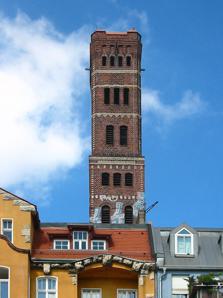
Building: Shot Ball Tower (Berlin)
Country: Germany
Year built: 1908
Landmark in Berlin Schrotkugelturm (Shot ball tower) in 2005 The Schrotkugelturm (Lead shot tower)  is the landmark of the Berlin neighbourhood Victoriastadt . The name derives from the former use as shot tower . In 1939 the production of shot balls in this tower was discontinued. Building In 1908 the company Bleigießerei und Maschinenfabrik Juhl & Söhne (Lead Foundry and Machine Factory Juhl & Sons), since 1901 owner of the property Nöldnerstraße (formerly known as Prinz-Albert-Straße) 15 & 16, built the rectangular, 38 metre brick tower as part of the factory wing, an extension to their residential and office building. The tower protrudes out of the roof of the building by 18 metres.  The platform at the top of the tower can be reached by walking 197 steps. The design of its facade follows the medieval design of North Italian towers, e.g. in Bologna and San Gimignano . During the days of the GDR the tower as part of a foundry belonged to the VEB Druckguß und Formbau ( VEB Die Casting and Mould Making). The factory was a listed building . With the German reunification it was delisted.  Since 1994 the residential building and the tower have become listed buildings once more.  Due to extensive damage the tower was renovated between 1998 and 2000 at the cost of 230.000 DM . It is unique in the Berlin and Brandenburg region. The tower can be visited during the Tag des offenen Denkmals , Germany's contribution to the European Heritage Days , on the second Sunday in September, and during guided tours by the Büro für Industriekultur. Process of shot making At the topmost storey of the tower lead was heated until molten and then poured into a drop tube . During the free fall the lead drops became seamless spheres. By the time they reached  the water-filled basin at the bottom of the tower the balls had already  solidified. Sodium sulfide and oil or tallow were added to the water preventing the oxidation of the shot balls. The windows in the tower have never been glazed, but were fitted with wooden slats thus providing a draught in the tower which assisted the cooling of the falling shot. Bibliography Siegfried Zucker: Der Schrotkugelturm in Rummelsburg. In: Berlinische Monatsschrift issue 3/1994 published  by Luisenstädtischer Bildungsverein , p. 66–67. Winfried Löschburg: Überbleibsel der Rummelsburg? – ein technisches Denkmal in der Nöldnerstraße. In: Berliner Zeitung , 20 March 1984. Volkmar Draeger: Herausragender Zeuge der Victoriastadt . In: Neues Deutschland , 24 October 2005 (Report about a guided tour up  the Schrotkugelturm ) Claudia Fuchs: Den Schrotkugelturm darf keiner betreten . In: Berliner Zeitung , 10 December 1998 External links Wikimedia Commons has media related to Schrotkugelturm . Der Schrotkugelturm . Luisenstädtischer Bildungsverein (German) 52°30′7″N 13°28′46″E / 52.50194°N 13.47944°E / 52.50194; 13.47944